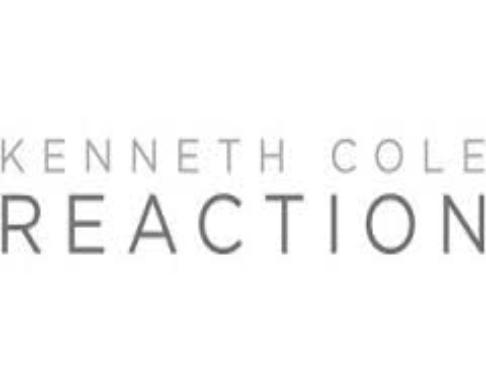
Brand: Kenneth Cole
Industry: Clothes